Southwest Festival of the Written Word

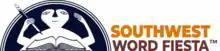

SWWF's mission is to celebrate the written and spoken word, bringing together creators and appreciators with a focus on community involvement. The use of the word "celebrate" in the mission statement reflects the joy that the power and freedom of written words can bring. The festival creates a crossroads for individuals from different regions, including Arizona, Texas, Colorado, and New Mexico, to come together and discuss literature, publishing, and related topics.